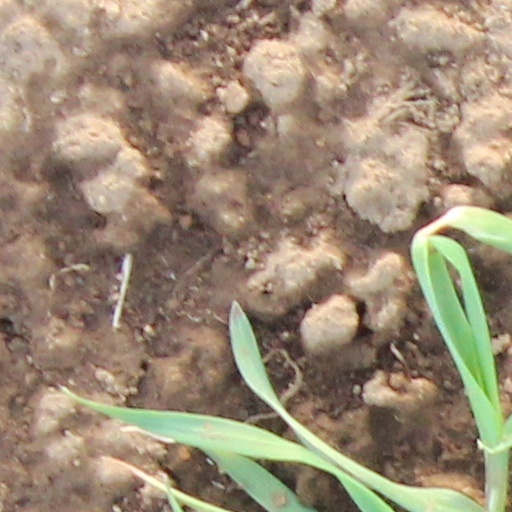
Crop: wheat